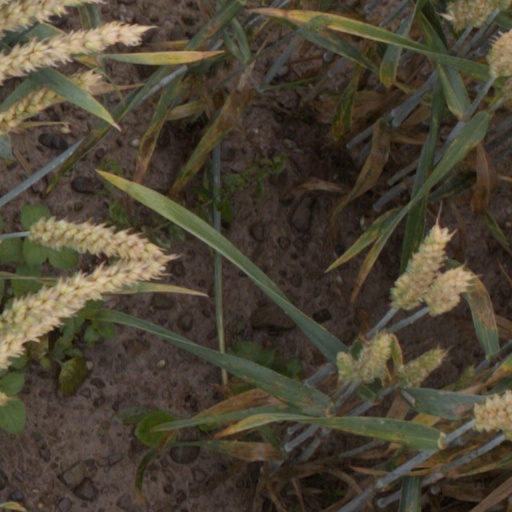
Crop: wheat